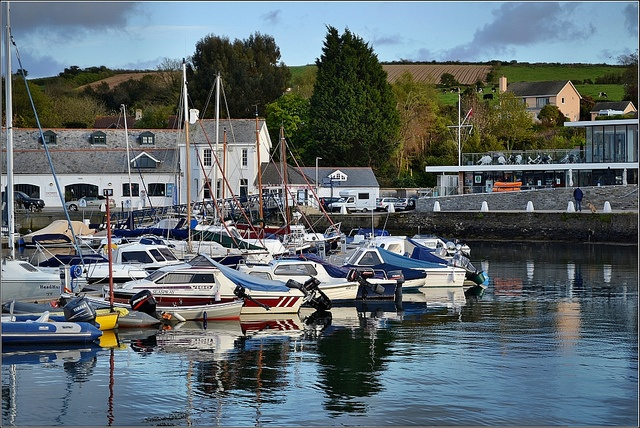
A marina filled with boats floating next to a white building.
Boats are parked in a crowded fashion in a marina.
A group of boats in a harbor next to buildings.
Many boats docked on the water by a small town.
A group of boats docked at a pier.